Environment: lab
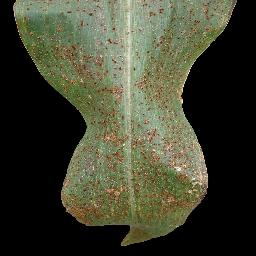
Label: common_rust